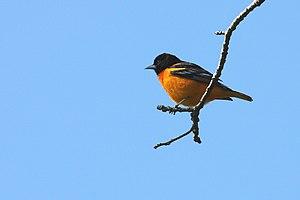
Oriole de Baltimore, Parc national de la Pointe-Pelée, Ontario, Canada